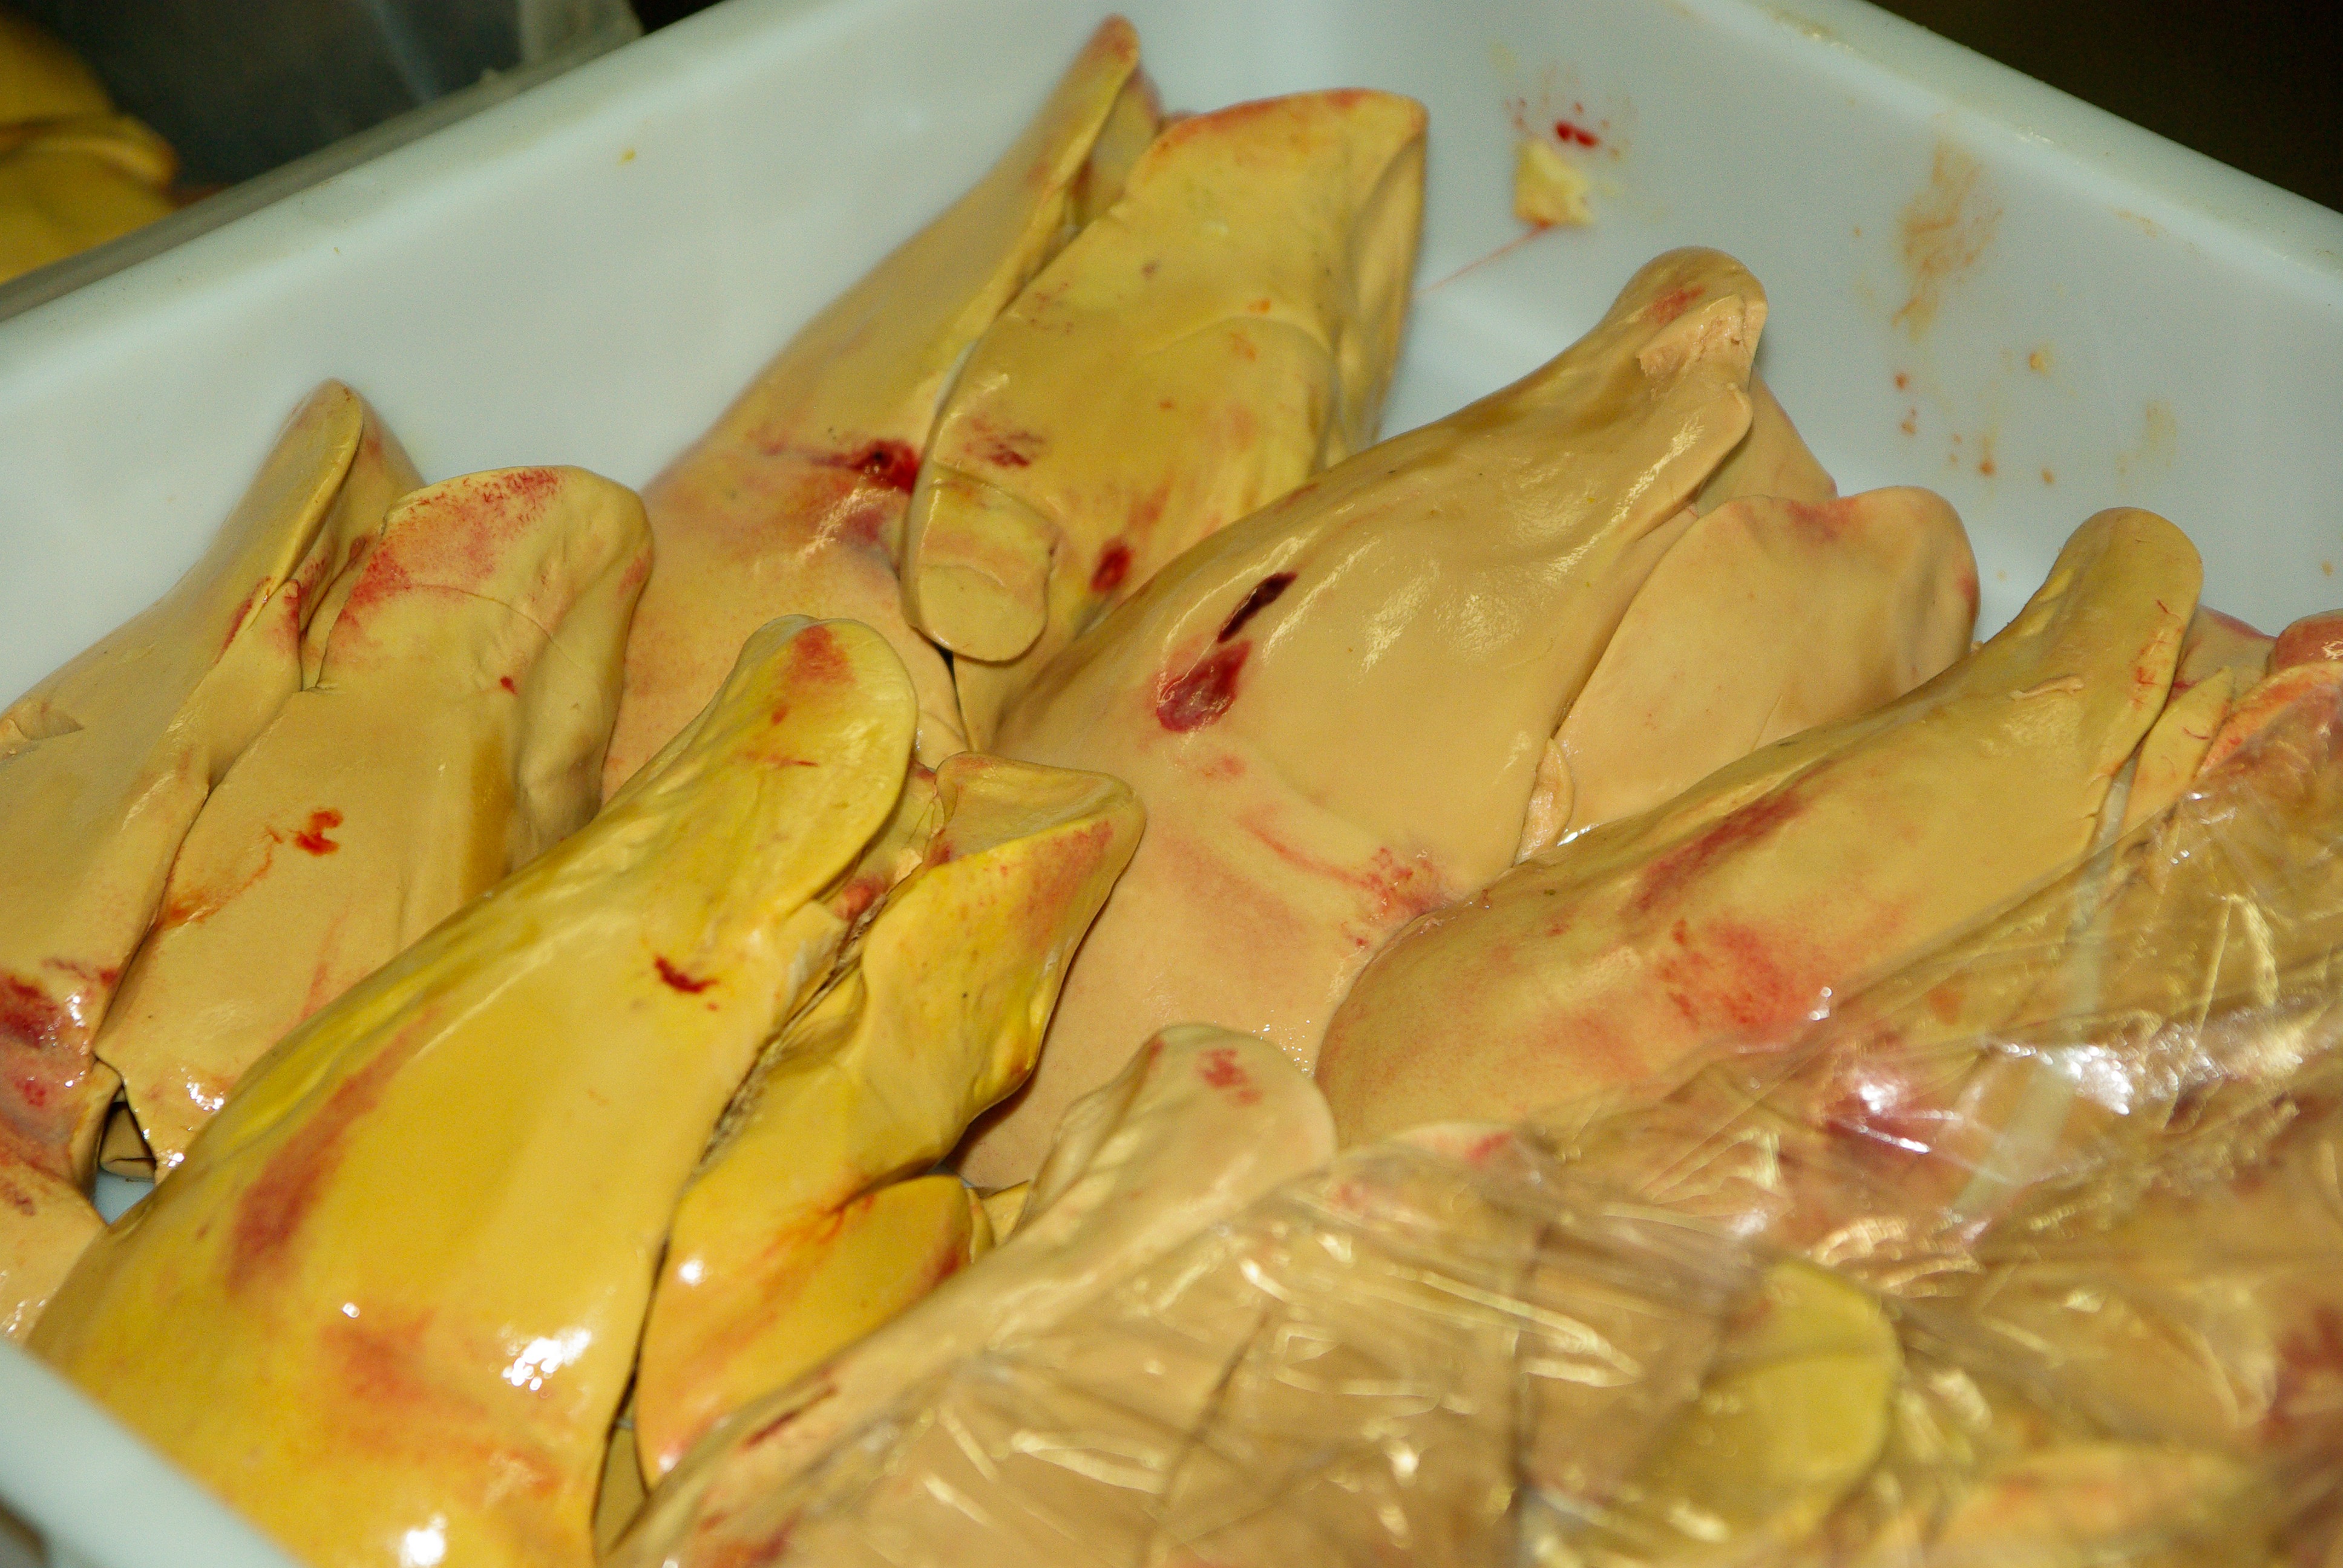
france, dish, meal, food, produce, dessert, cuisine, asian food, duck, liver, basque country, foie gras, chinese food